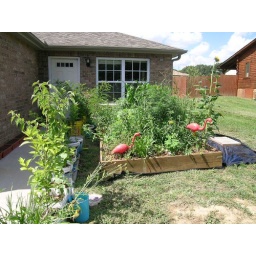
native plant garden in mount vernon missouri